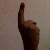
The image shows a hand gesture representing the number 1 in Indian Sign Language.